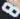
Number: 8